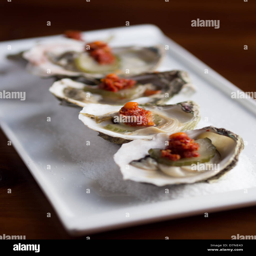
dressed up fancy raw oysters on a half shell